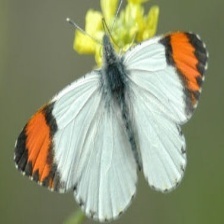
Species: ORANGE TIP
Butterfly family (ImageNet category): cabbage_butterfly